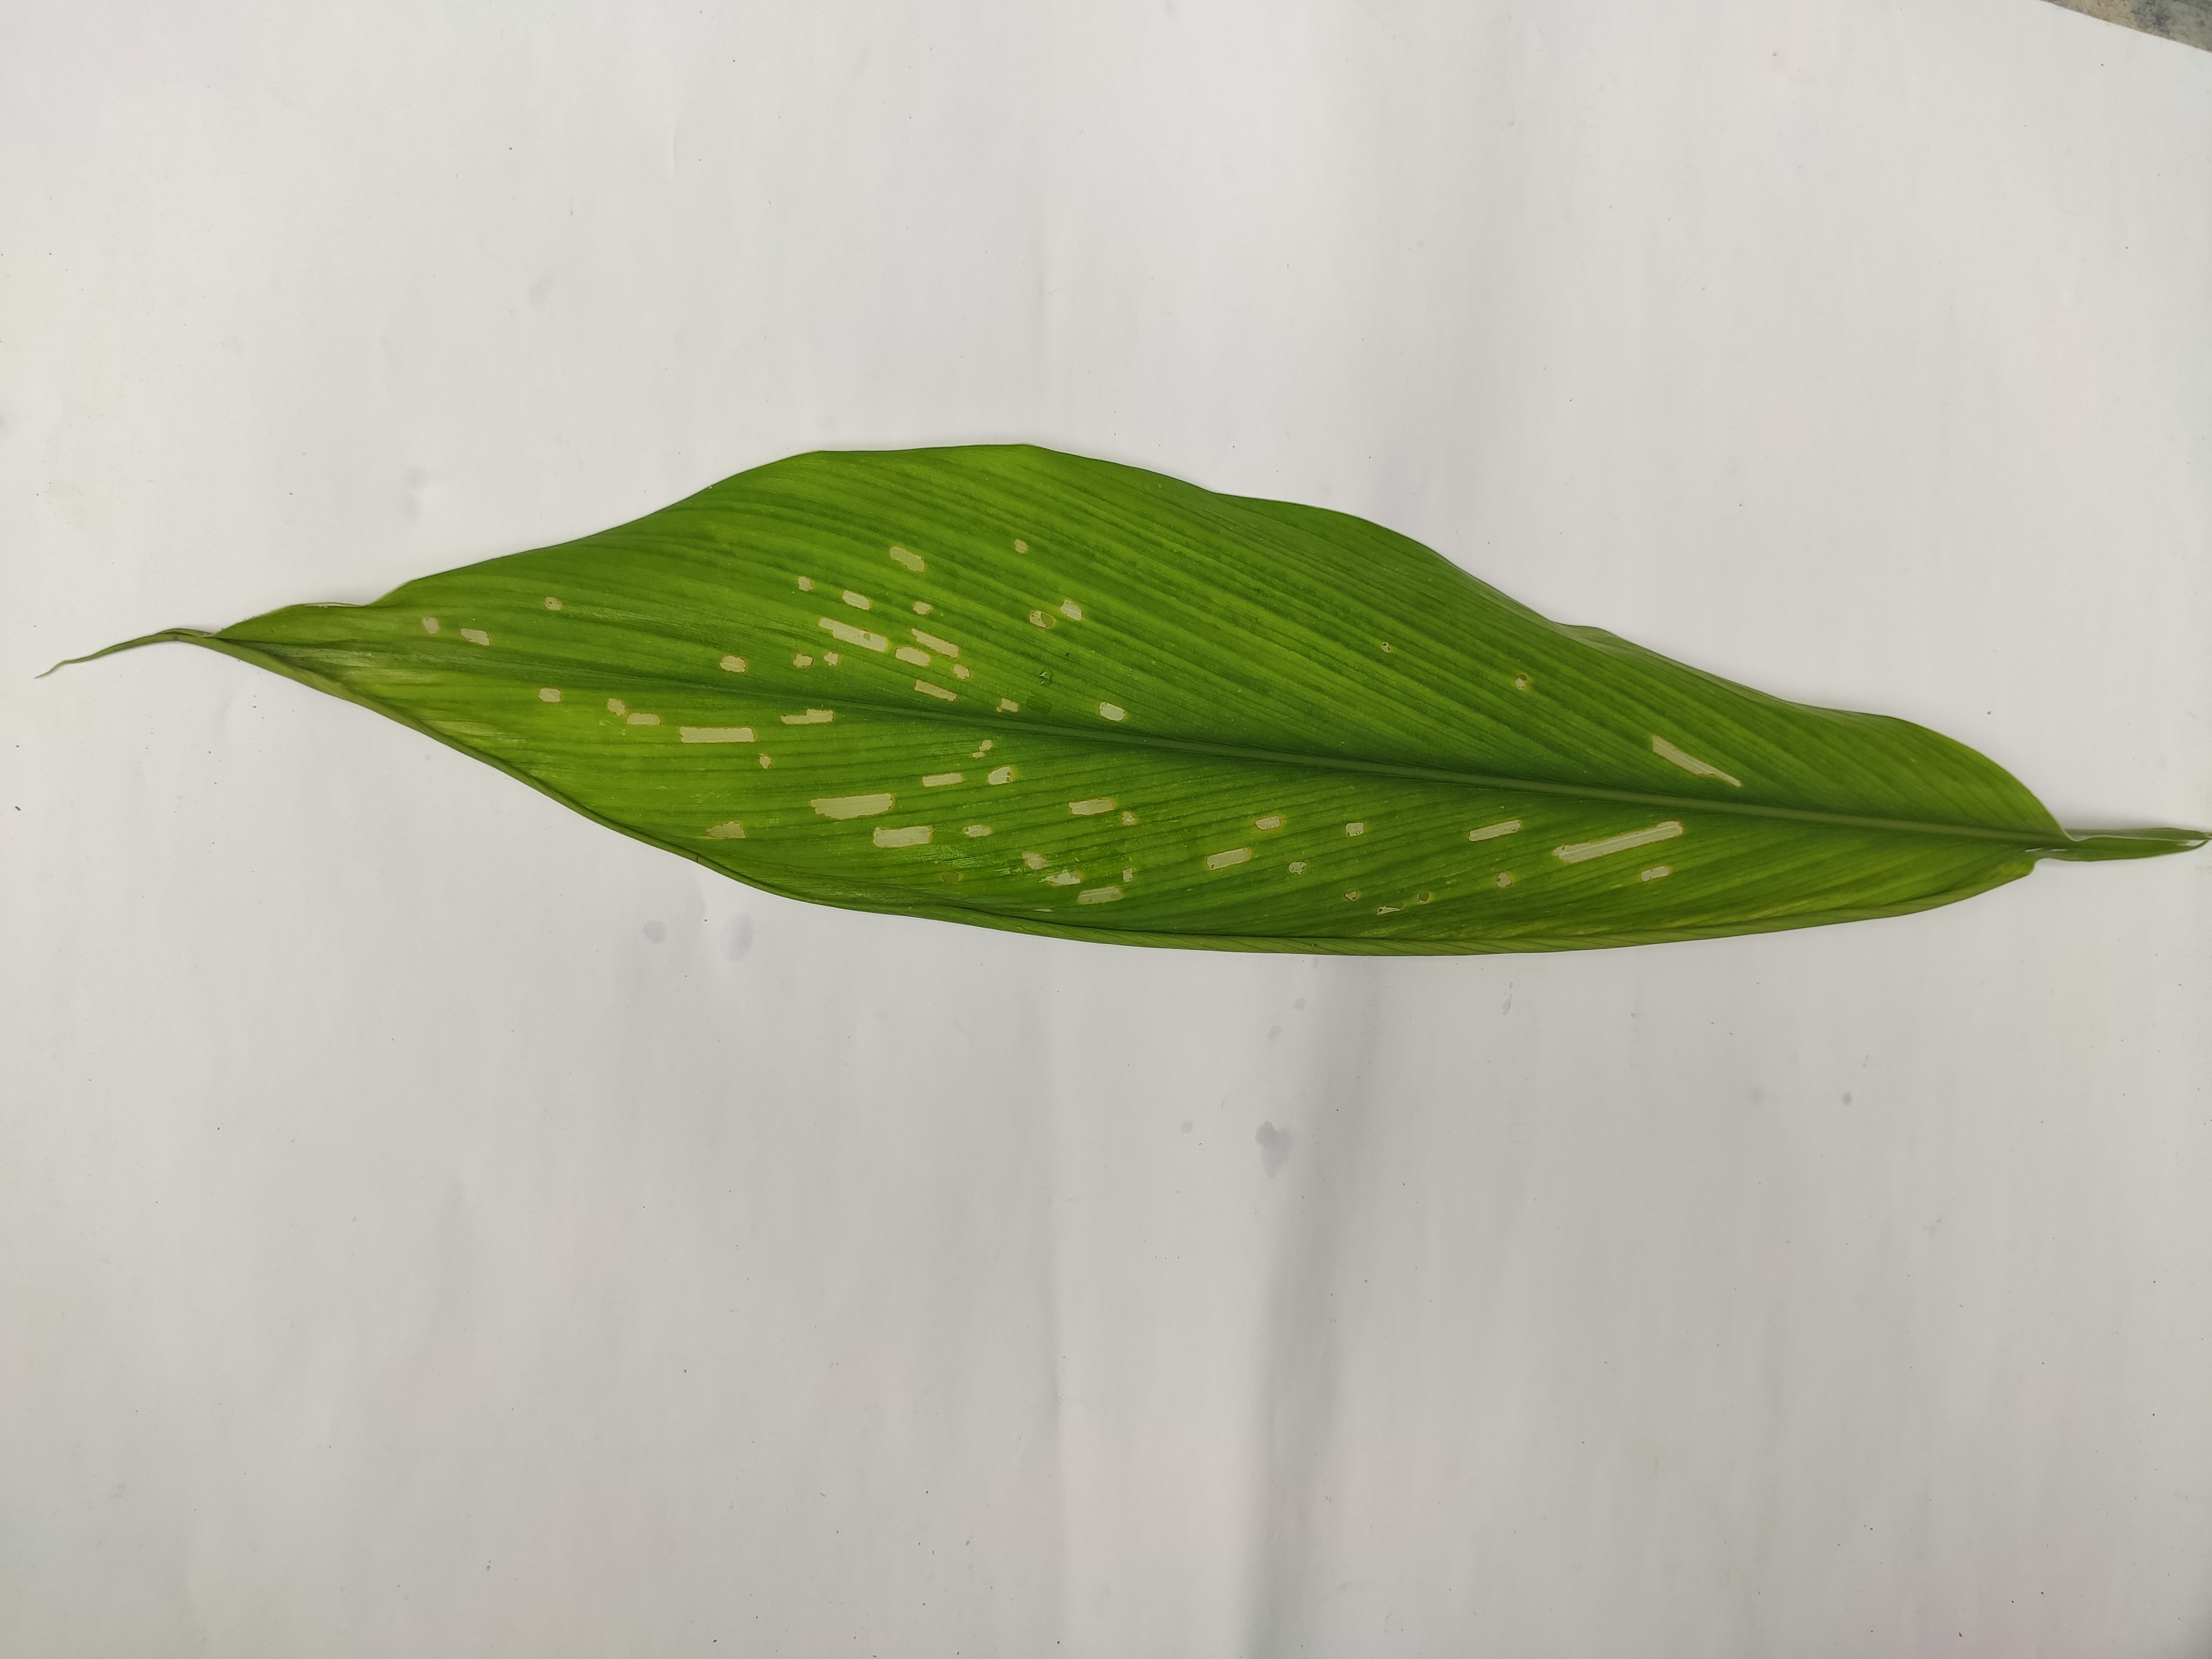
Label: Aphids_Disease